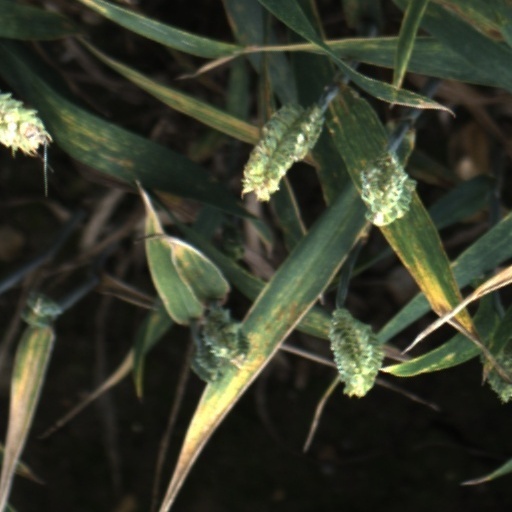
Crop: wheat